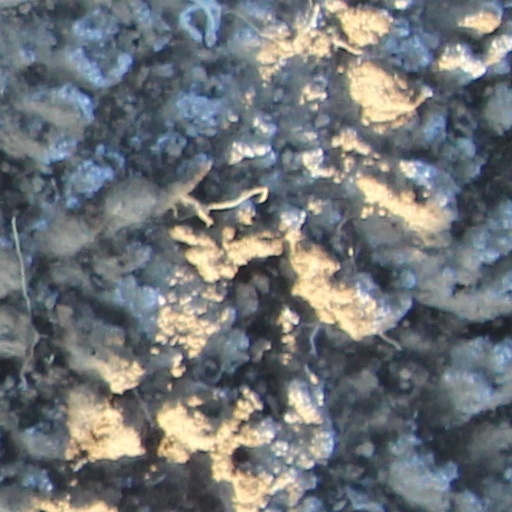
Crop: wheat